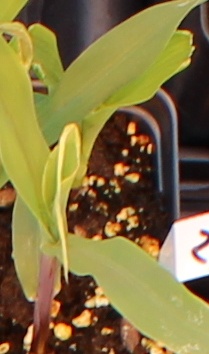
Label: Corn